Benno Erdmann

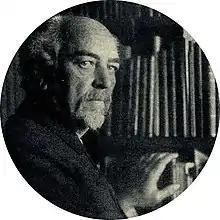
Image of Benno Erdmann

Benno Erdmann (30 May 1851 – 7 January 1921) was a German neo-Kantian philosopher, logician, psychologist and scholar of Immanuel Kant.